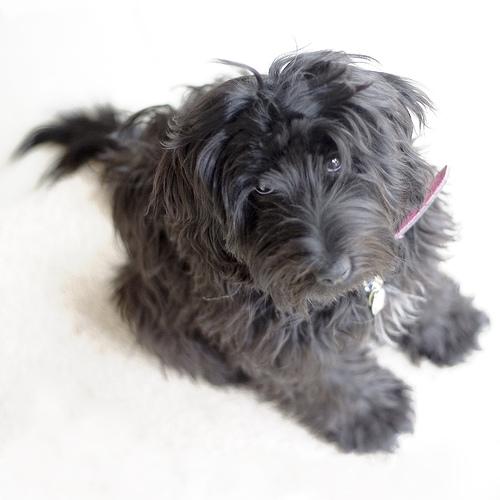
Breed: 203-n000021-Tibetan_terrier